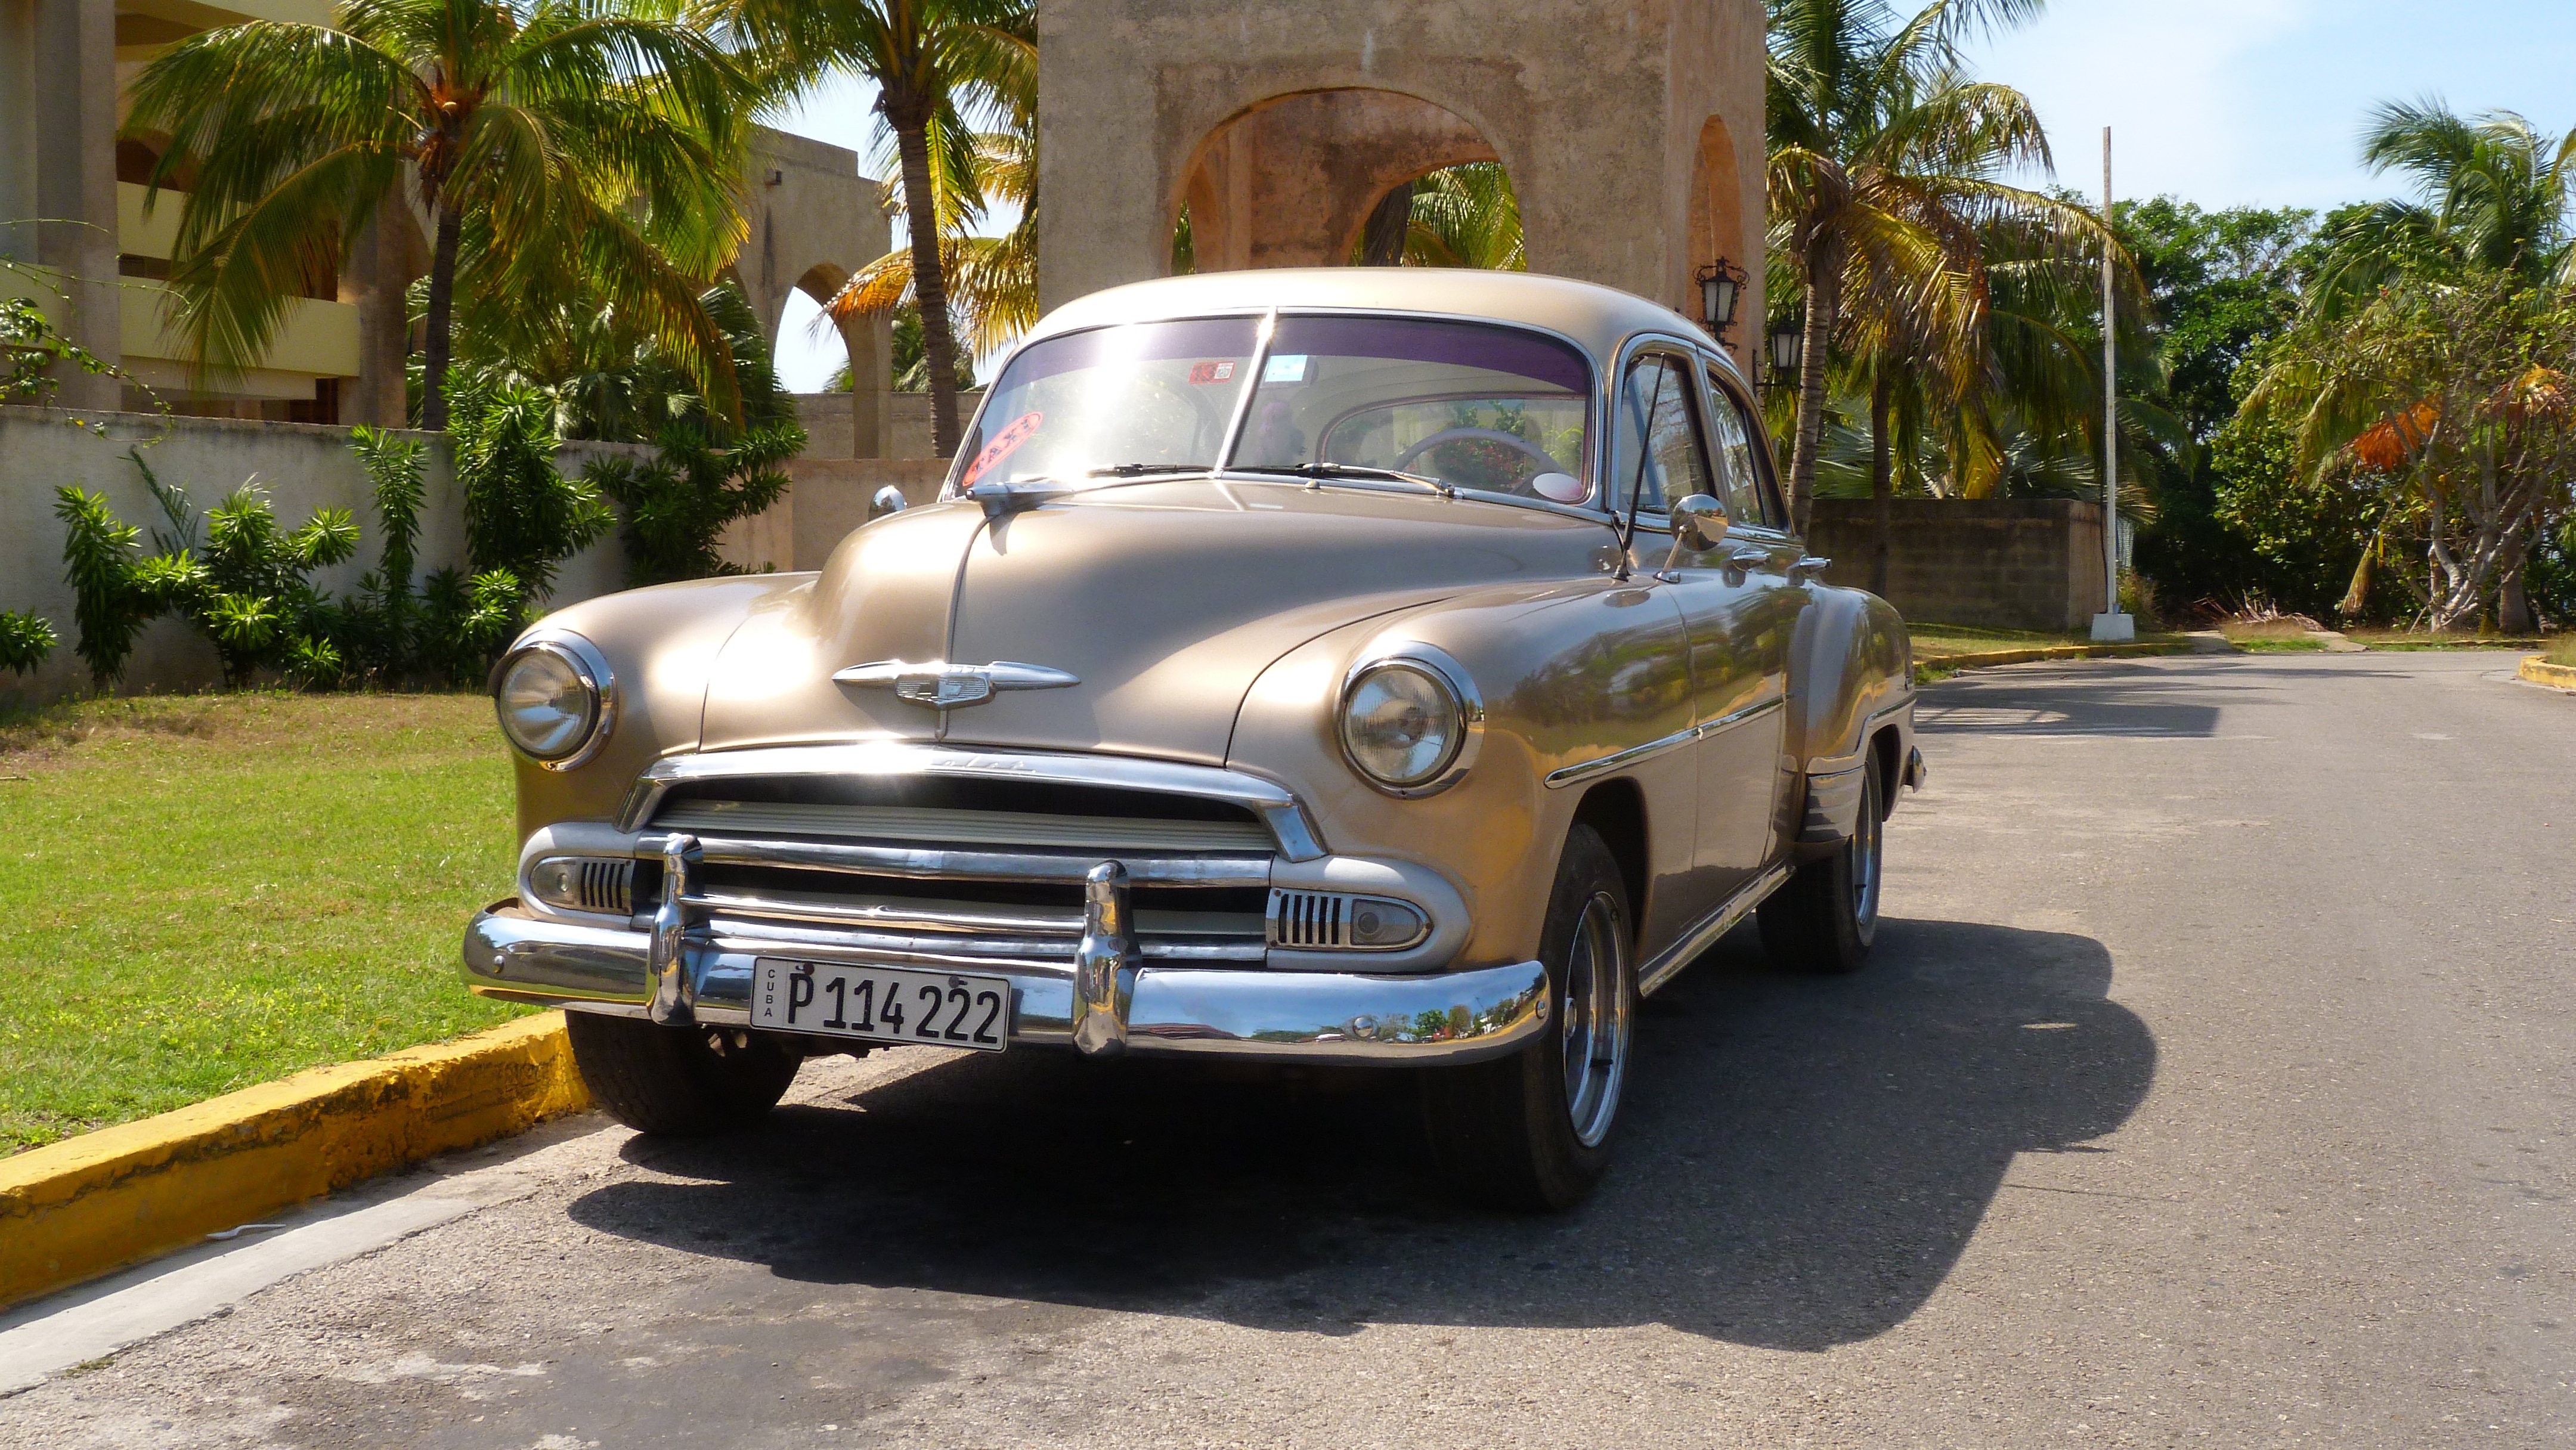
car, retro, vehicle, usa, auto, automotive, motor vehicle, vintage car, cuba, american, beige, sedan, oldtimer, nostalgic, classic, antique car, land vehicle, automobile make, automotive exterior, compact car, mid size car